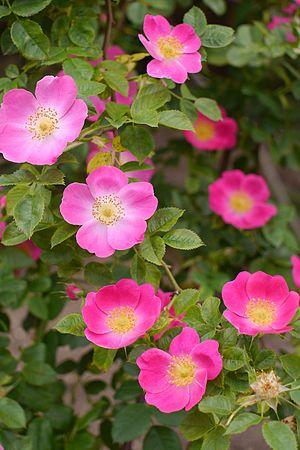
'Kiese' est un cultivar de rosier obtenu en 1910 par le rosiériste allemand Hermann Kiese. Cet hybride de Rosa canina est largement commercialisé aujourd'hui et apprécié pour sa floraison abondante.